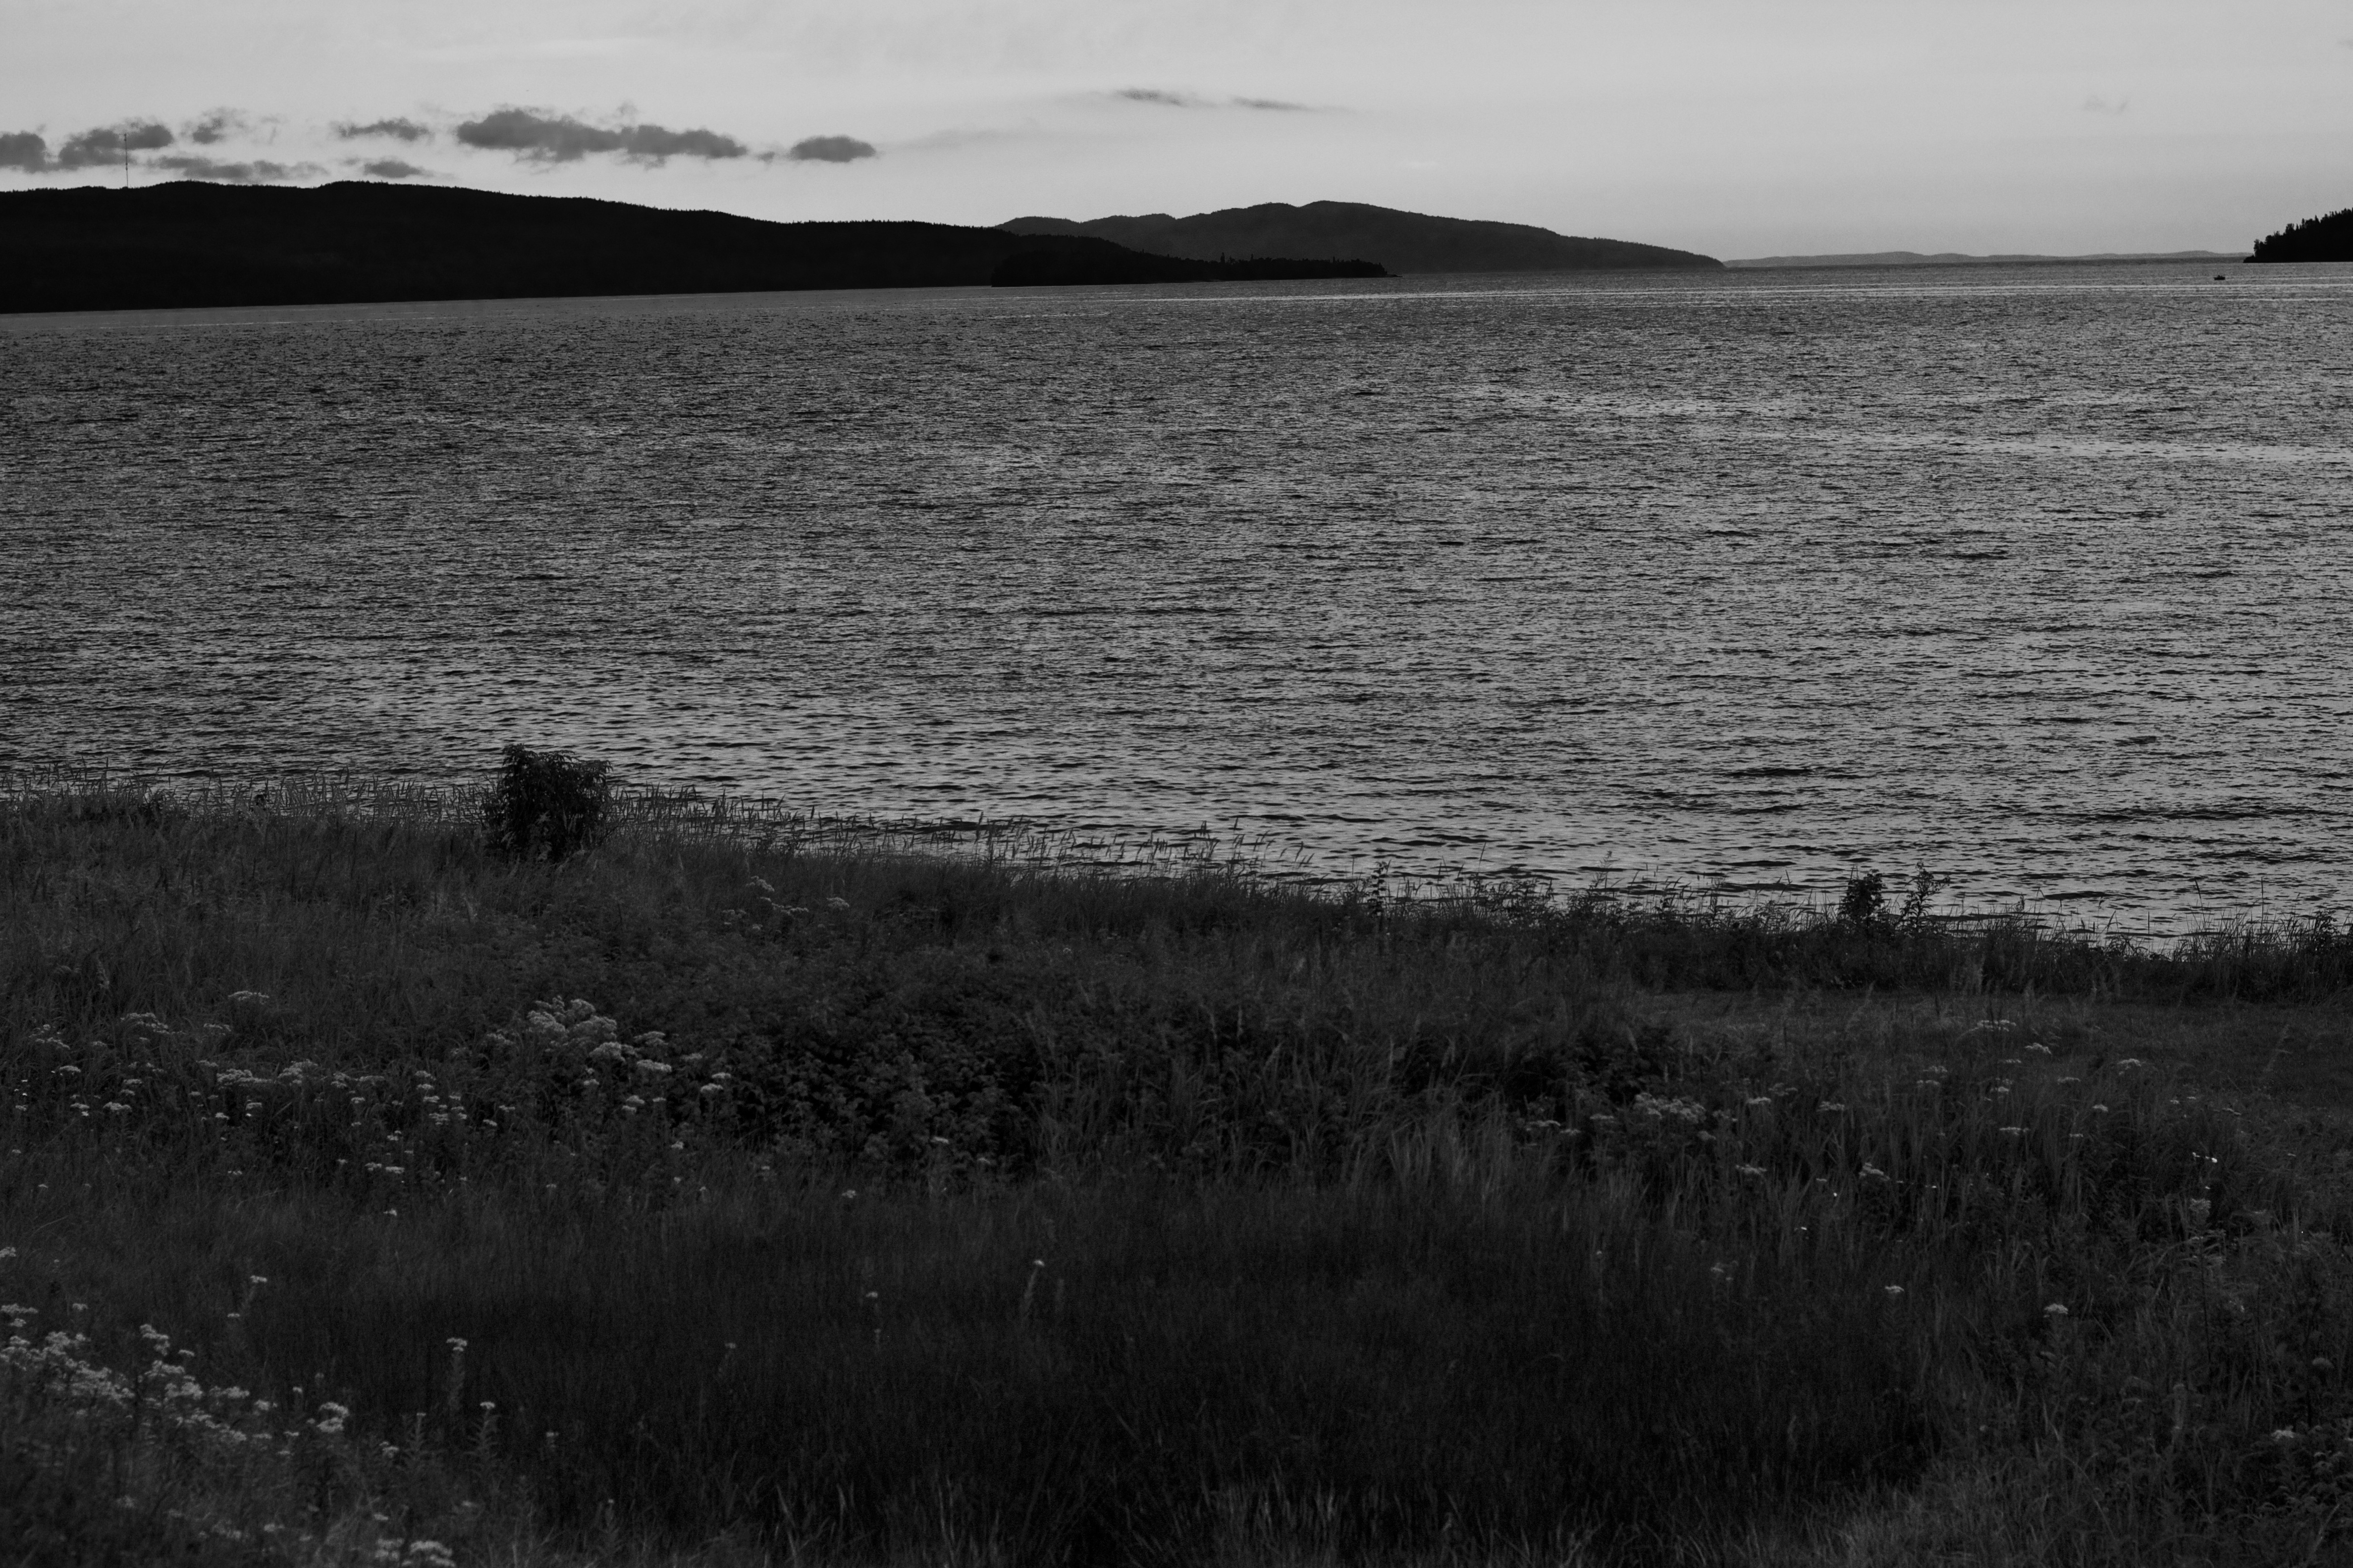
landscape, sea, coast, nature, grass, horizon, marsh, cloud, black and white, sunset, photography, morning, hill, shore, dawn, dusk, reflection, darkness, monochrome, plain, wetland, habitat, loch, odyssey, rural area, monochrome photography, natural environment, atmospheric phenomenon